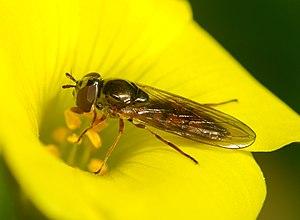
Un syrphe (Melanostoma scalare) femelle.